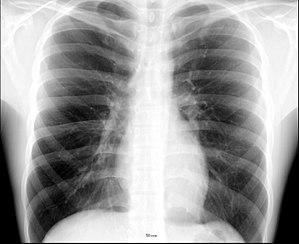
La radioanatomie est une technique utilisée dans le domaine de l'anatomie qui repose sur l'exploitation de films radiographiques. Le film radiographique représente l'image bidimensionnelle d'un objet tridimensionnel en raison de la projection de différentes structures anatomiques sur une surface plane.